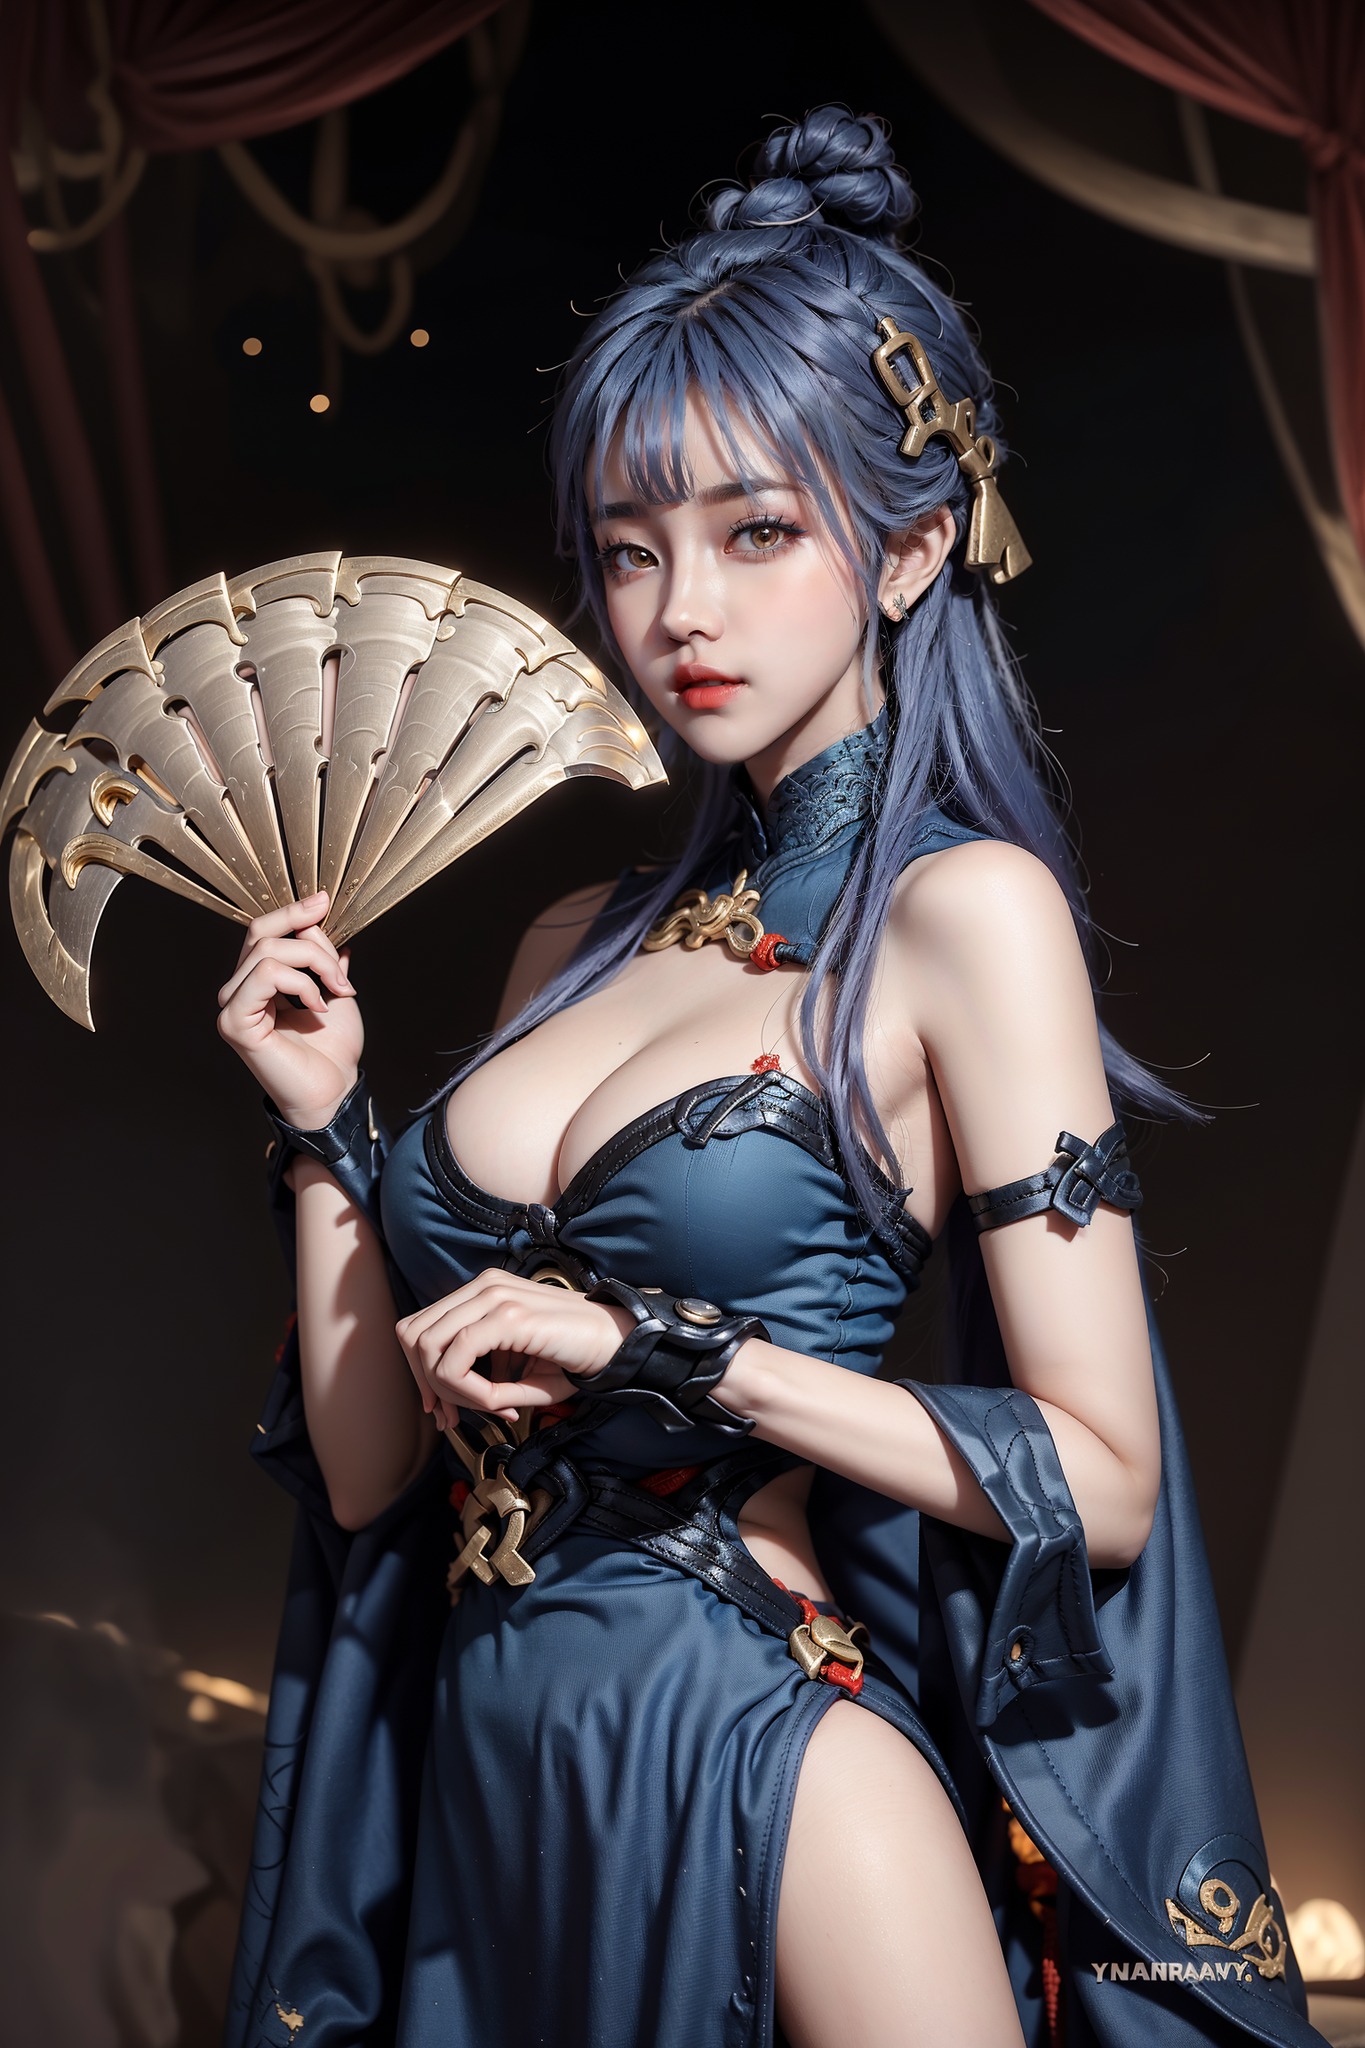
girl, flash photography, glove, black hair, makeover, event, jewellery, thigh, fashion design, costume, fashion accessory, cg artwork, entertainment, fictional character, human leg, chest, necklace, darkness, cosplay, fiction, photo shoot, portrait photography, costume design